Avalon, California

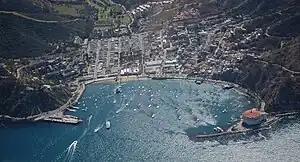
Avalon town and harbor, 2012.

The sons of Phineas Banning bought the island in 1891 from the Lick estate and established the Santa Catalina Island Company to develop it as a resort. The Banning brothers fulfilled Shatto's dream of making Avalon a resort community. They built a dance pavilion in the center of town, made additions to the Hotel Metropole and steamer-wharf, built an aquarium, and created the Pilgrim Club (a gambling club for men only). Just as the Bannings were anticipating the construction of a new, Hotel Saint Catherine, their efforts were set back on November 29, 1915, when a fire burned half of Avalon's buildings, including six hotels and several clubs. In 1919, due to debt related to the 1915 fire and a general decline in tourism during World War I, the Bannings were forced to sell the island in shares.